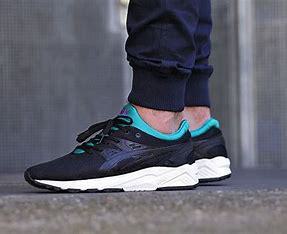
Brand: Asics
Model: Gel Kayano EVO